Liverpool Lime Street railway station

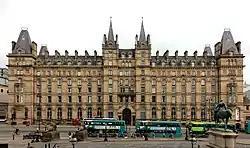
The station is fronted by the Radisson RED Liverpool Hotel, built in the Renaissance Revival style resembling a French Château.

According to industry publication "Rail Engineer", the old layout of the station was relatively complex and posed some operational difficulties; many of the alterations sought to ease or eliminate some of these issues. As the curving of Platform 6 (now 5) had been a source of long-term driver difficulty in maintaining signal sightings, the platform was reprofiled to be straighter, permanently ending the problem. The new layout provides five platforms on each side of the station; beyond being simpler, the change facilitates the departure speed being increased from 15 to 25 mph and is also compatible with being maintained by modern mechanised equipment. In conjunction with the layout changes, new Mk3D overhead line equipment was installed along the route between Lime Street station and Edge Hill. Control of the signalling was transferred over to the centralised Manchester Rail Operating Centre.